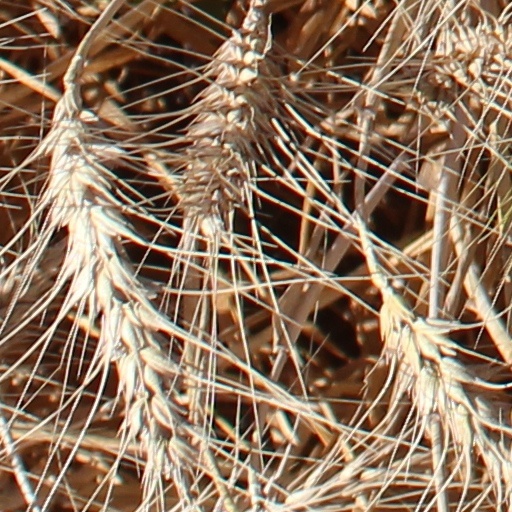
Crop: wheat